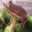
Label: frog